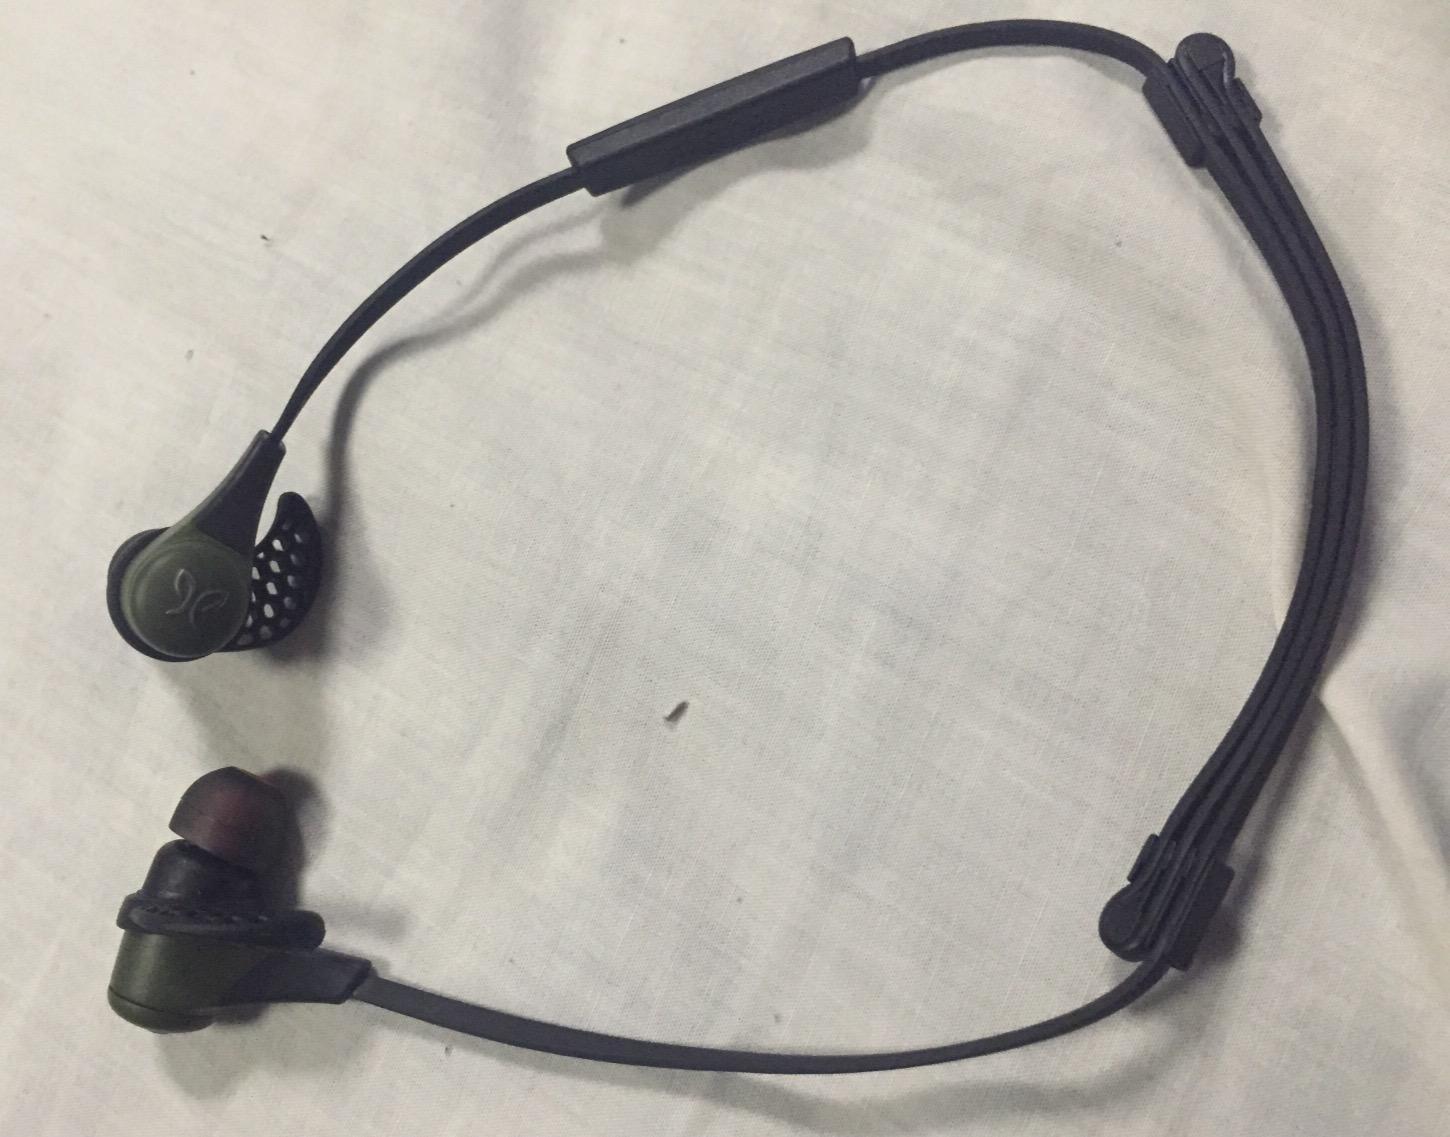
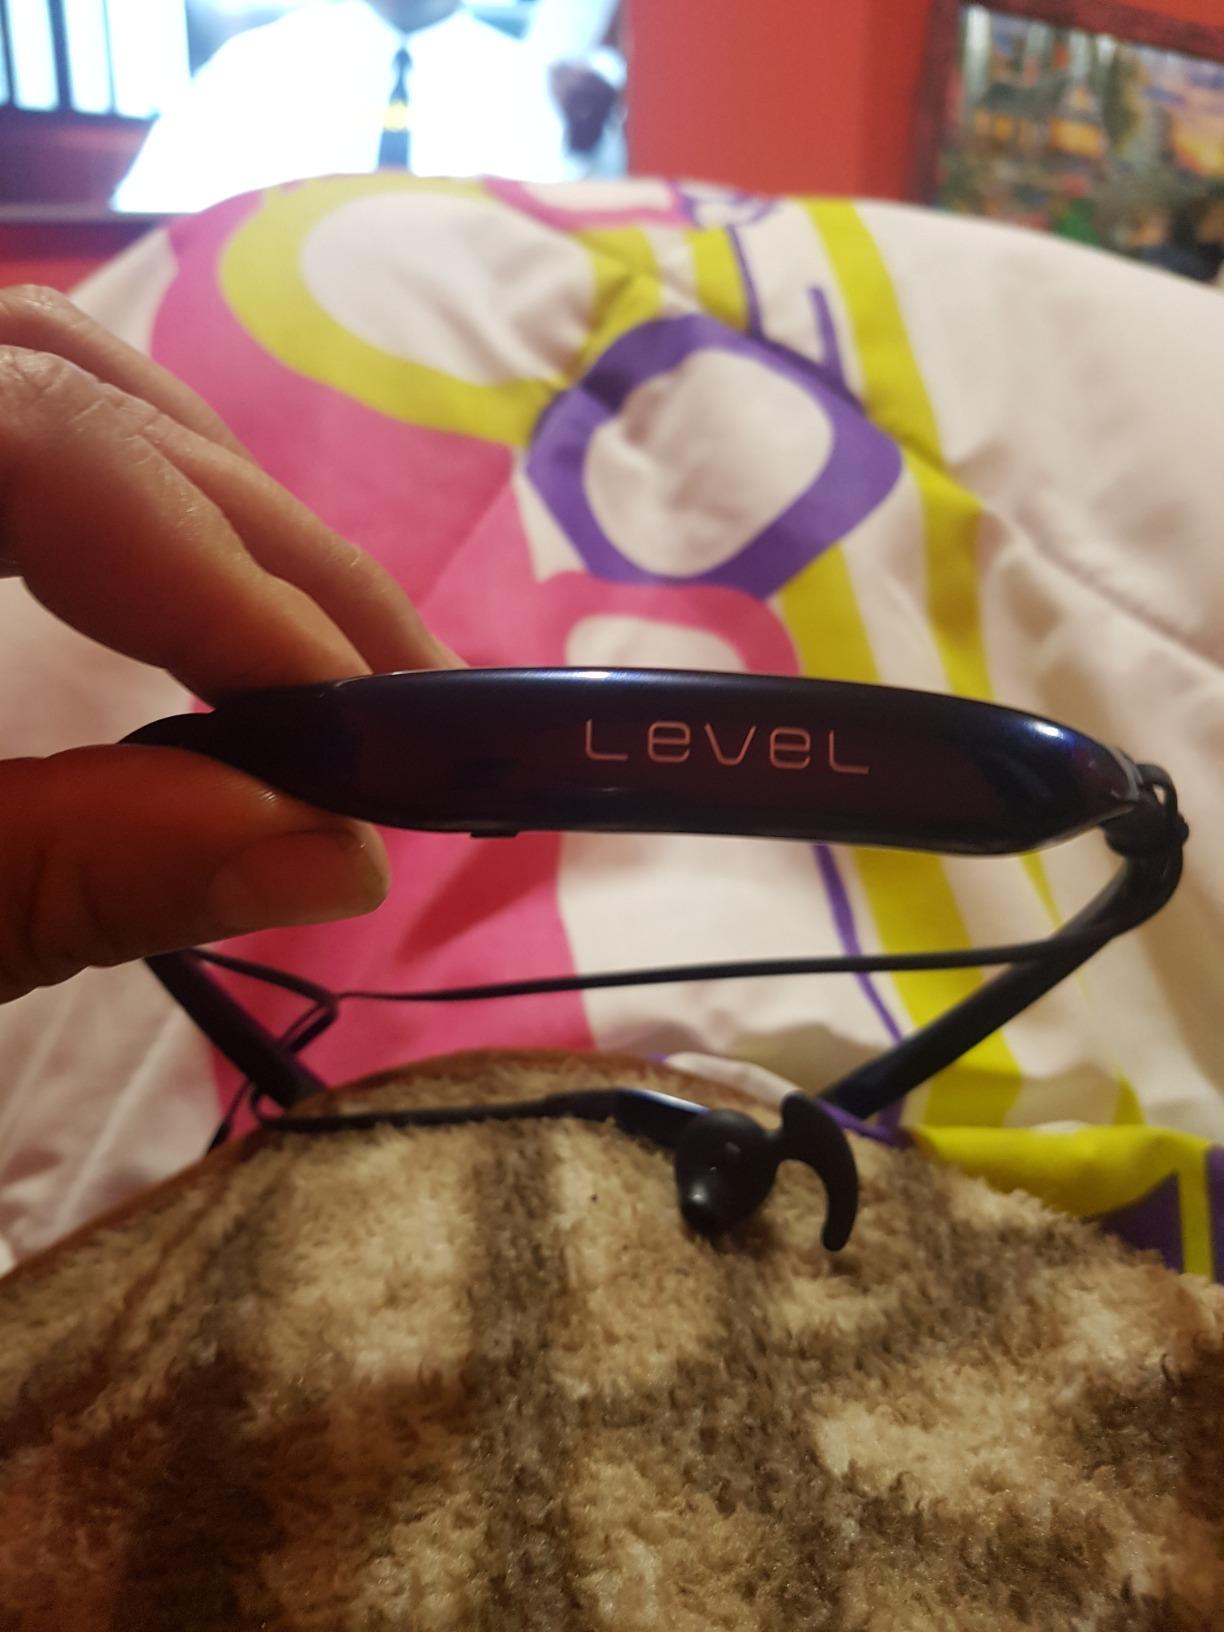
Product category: headphones
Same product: no